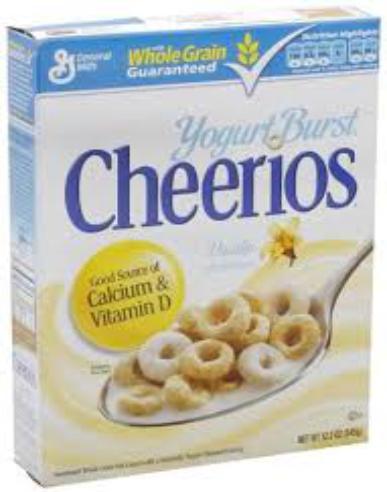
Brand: Berry Burst Cheerios
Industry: Food